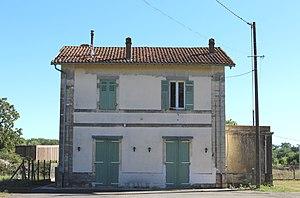
Gare de Caussade-Rivière (Hautes-Pyrénées)
La liste des gares des Hautes-Pyrénées présente les gares ferroviaires et haltes ferroviaires situées dans le département français des Hautes-Pyrénées. Les lignes sur lesquelles elles sont situées et leurs années d'ouverture, ainsi que, le cas échéant, leur année de fermeture, sont également précisées.
Caussade-Rivière est une commune française située dans le département des Hautes-Pyrénées, en région Occitanie.